Rhodes' Tavern

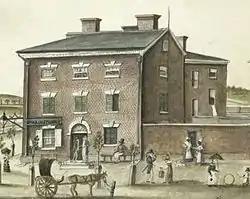
Rhodes tavern, 1817 by Anne Marguerite Hyde de Neuville

Rhodes Tavern is the site of a historic tavern in the early history of Washington, D.C. It was located at 15th Street and F Street, Northwest, Washington, D.C.